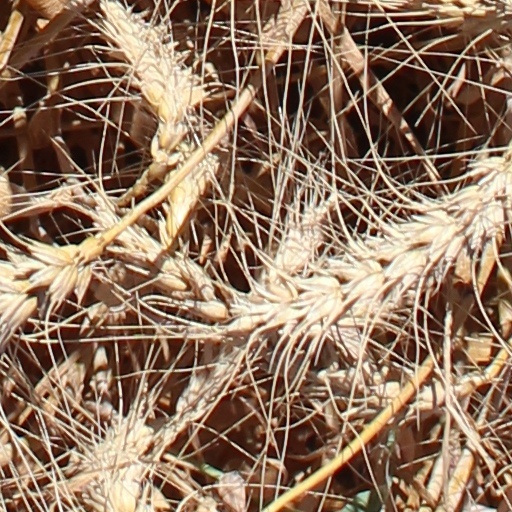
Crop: wheat